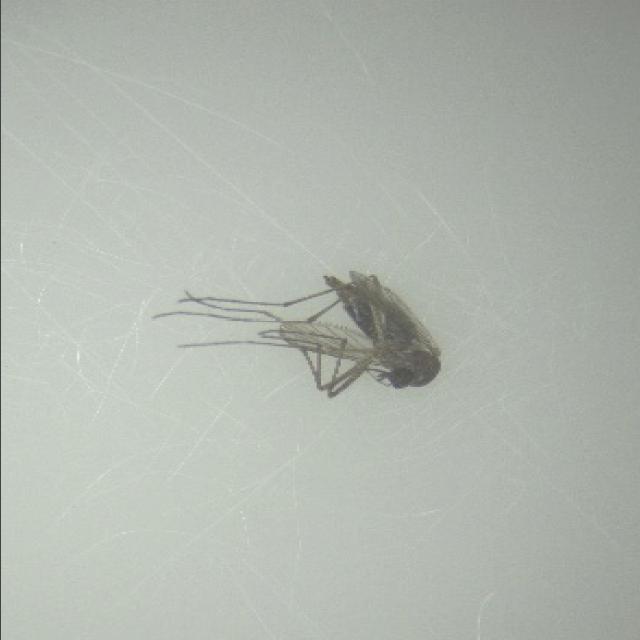
Species: aedes_vexans